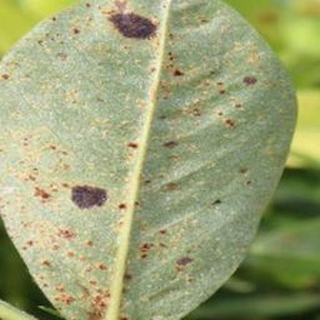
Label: groundnut_rust